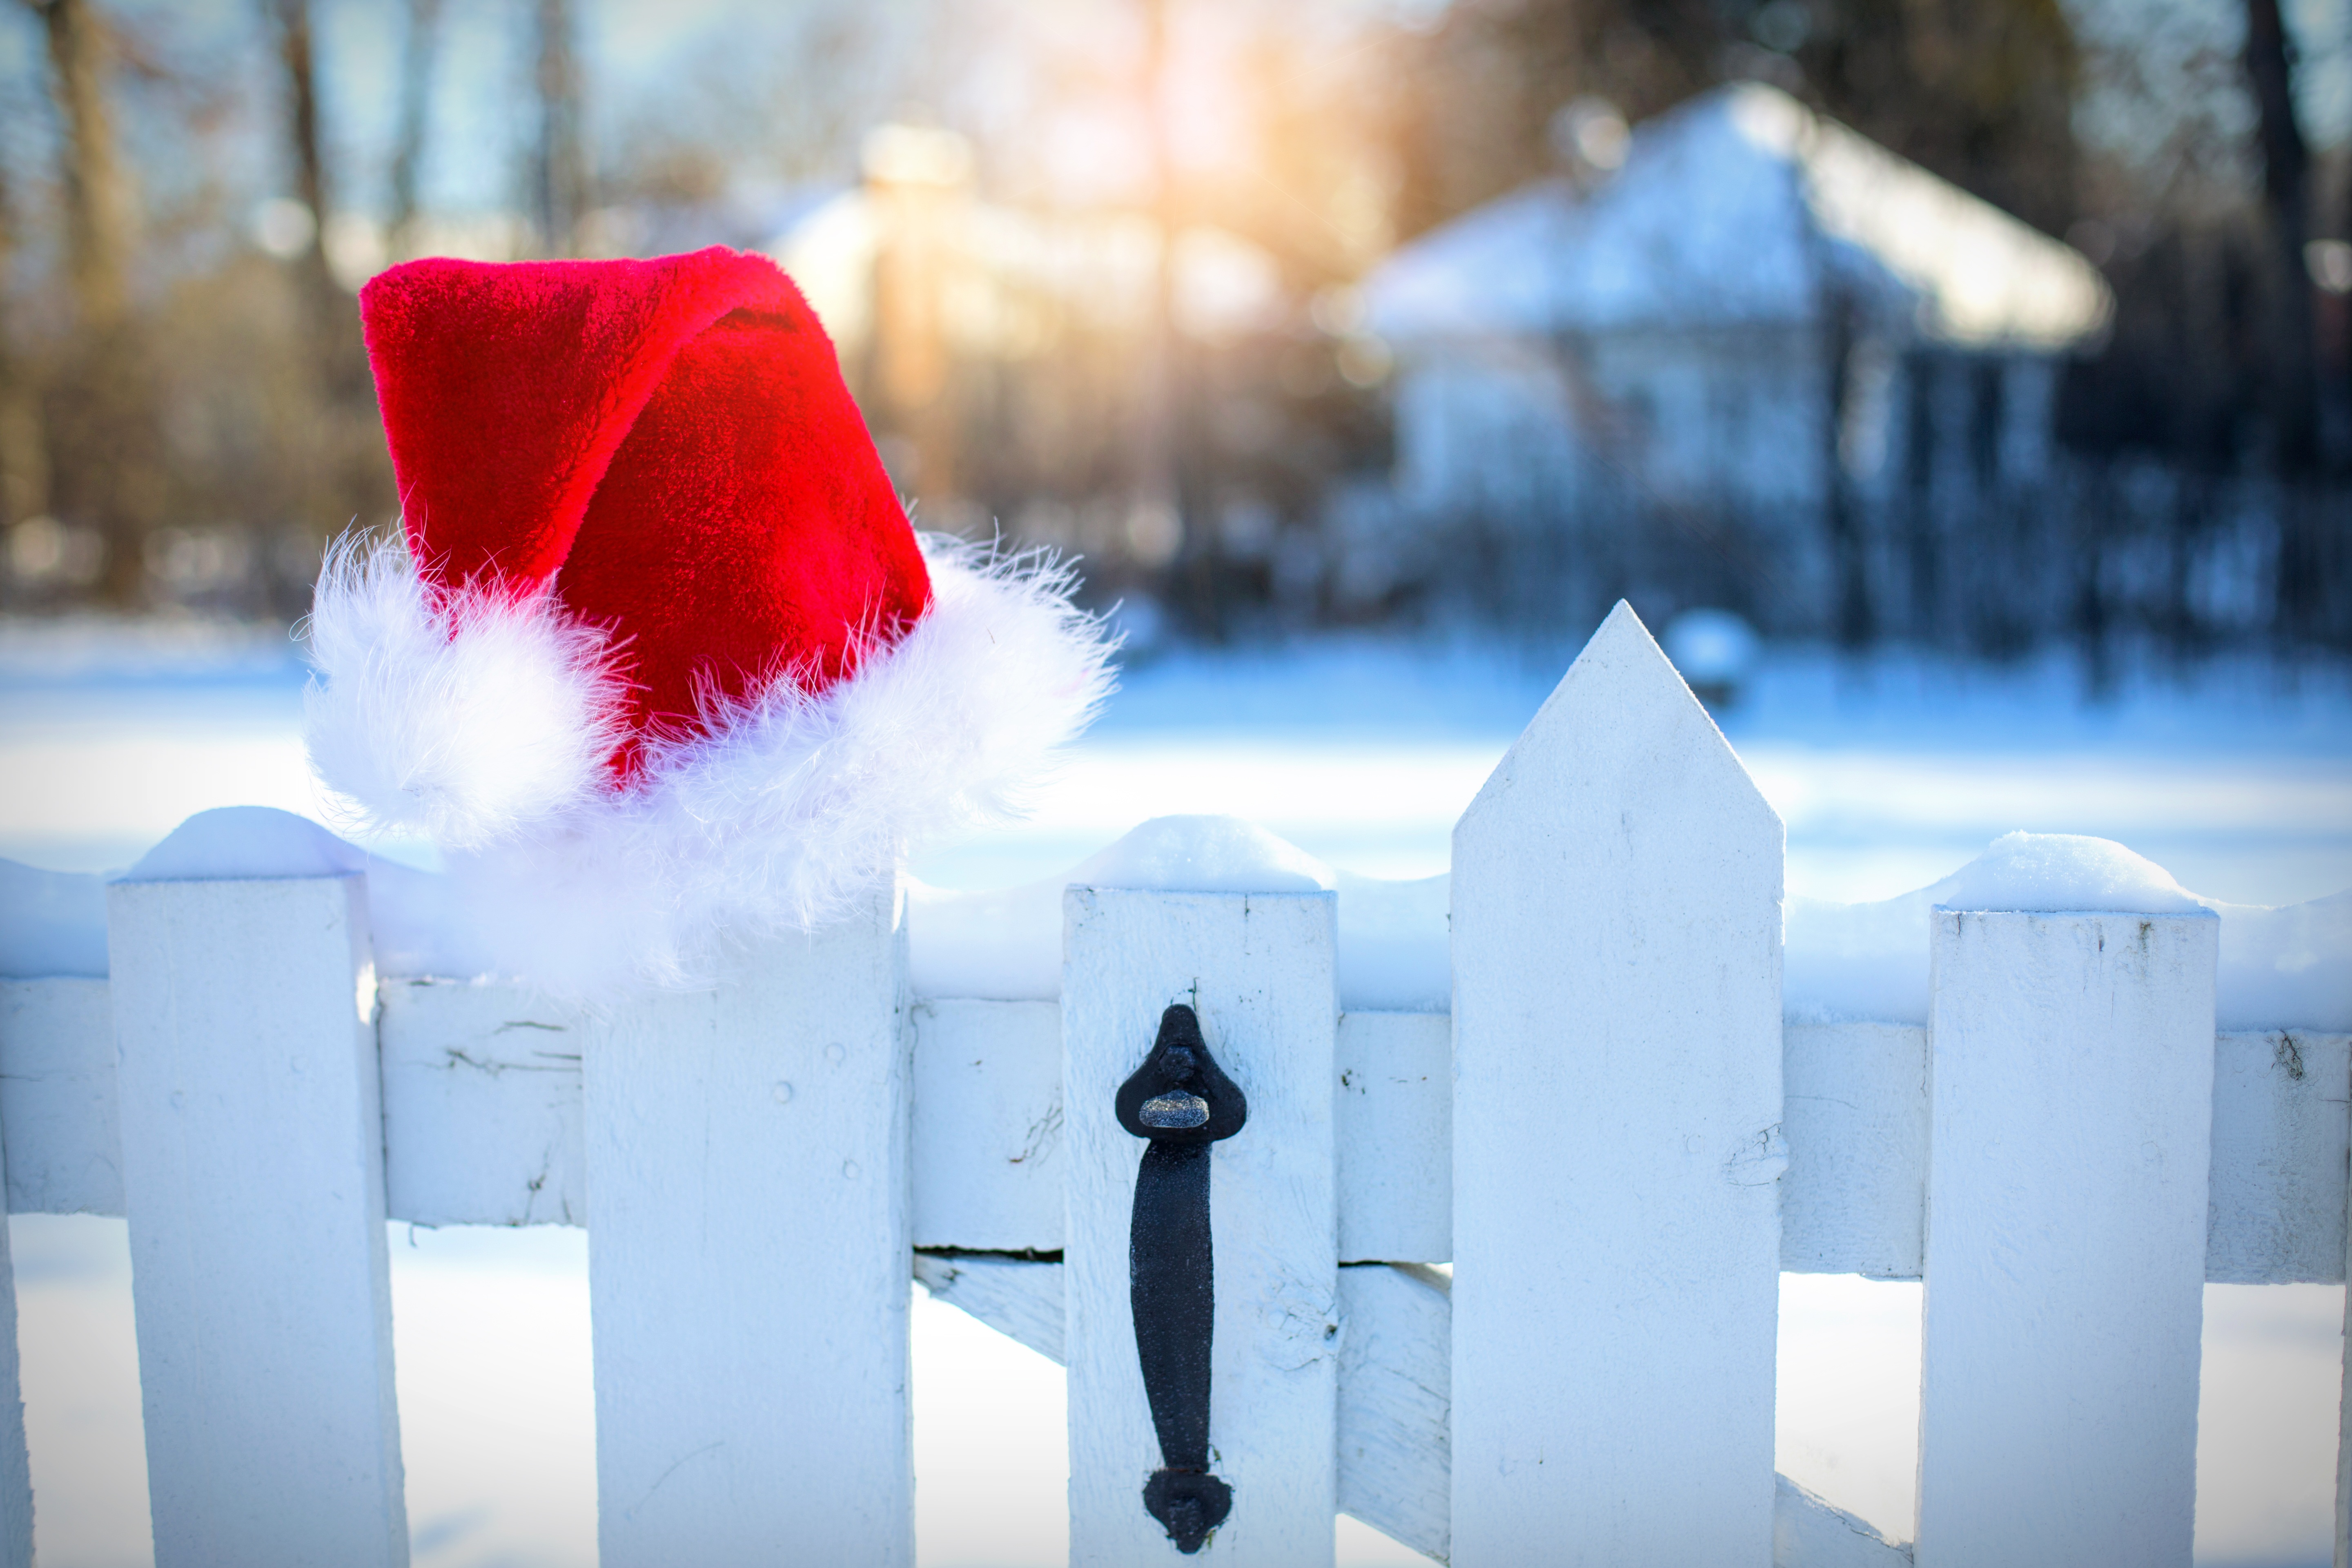
snow, winter, light, white, ice, decoration, red, color, weather, holiday, hat, blue, christmas, lighting, season, santa, happy, december, claus, xmas, freezing, santa's hat, white picket fence